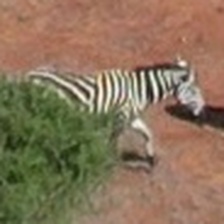
Pose orientation: right